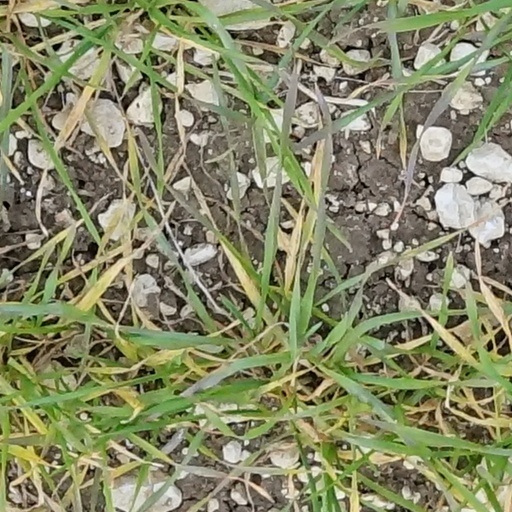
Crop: wheat